Fanny Cano

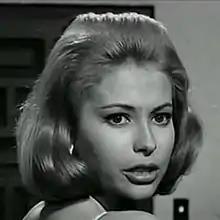
Cano in "Operación secretraría" (1966)

Cano died on 7 December 1983, in an airplane accident in Madrid, Spain. Her flight was an Iberia Boeing 727 which was about to take off for Rome, Italy, in connection to her final destination India, at the same time as an Aviaco McDonnell Douglas DC-9 was leaving to Santander. The aircraft collided with each other on the runway resulting in 93 deaths. She was killed in the fire after the crash. Her spouse, Sergio, was scheduled to be on the flight, but was called away on business at the last moment and was not on board.